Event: Nepal Earthquake
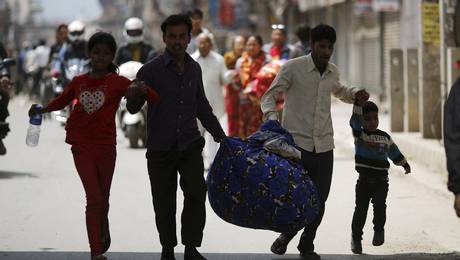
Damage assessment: no_damage